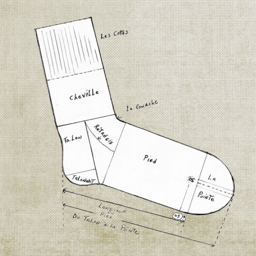
diagram of sock - i wonder when the sock made it 's debut ?